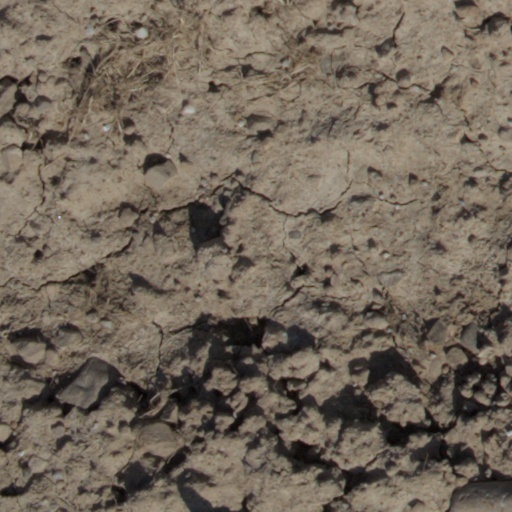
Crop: wheat